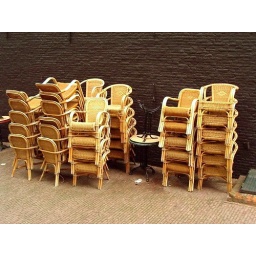
Amsterdam, wicker chairs against wall